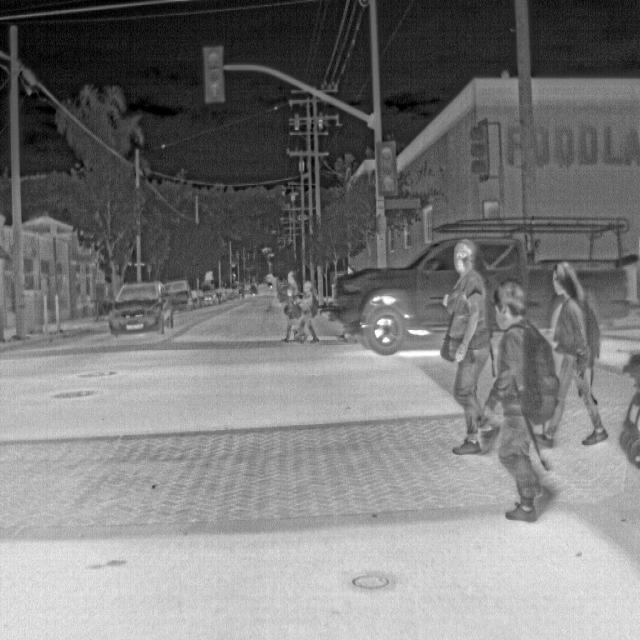
Detected objects:
label: person
label: person
label: person
label: person
label: person
label: person